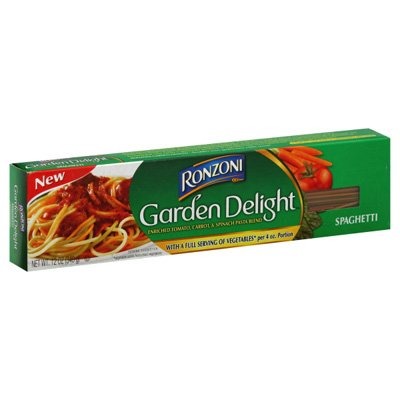
Item Name: Ronzoni Garden Delight Spaghetti 12 oz (Pack of 20)
Value: 240.0
Unit: Fl Oz

Price: 4.97